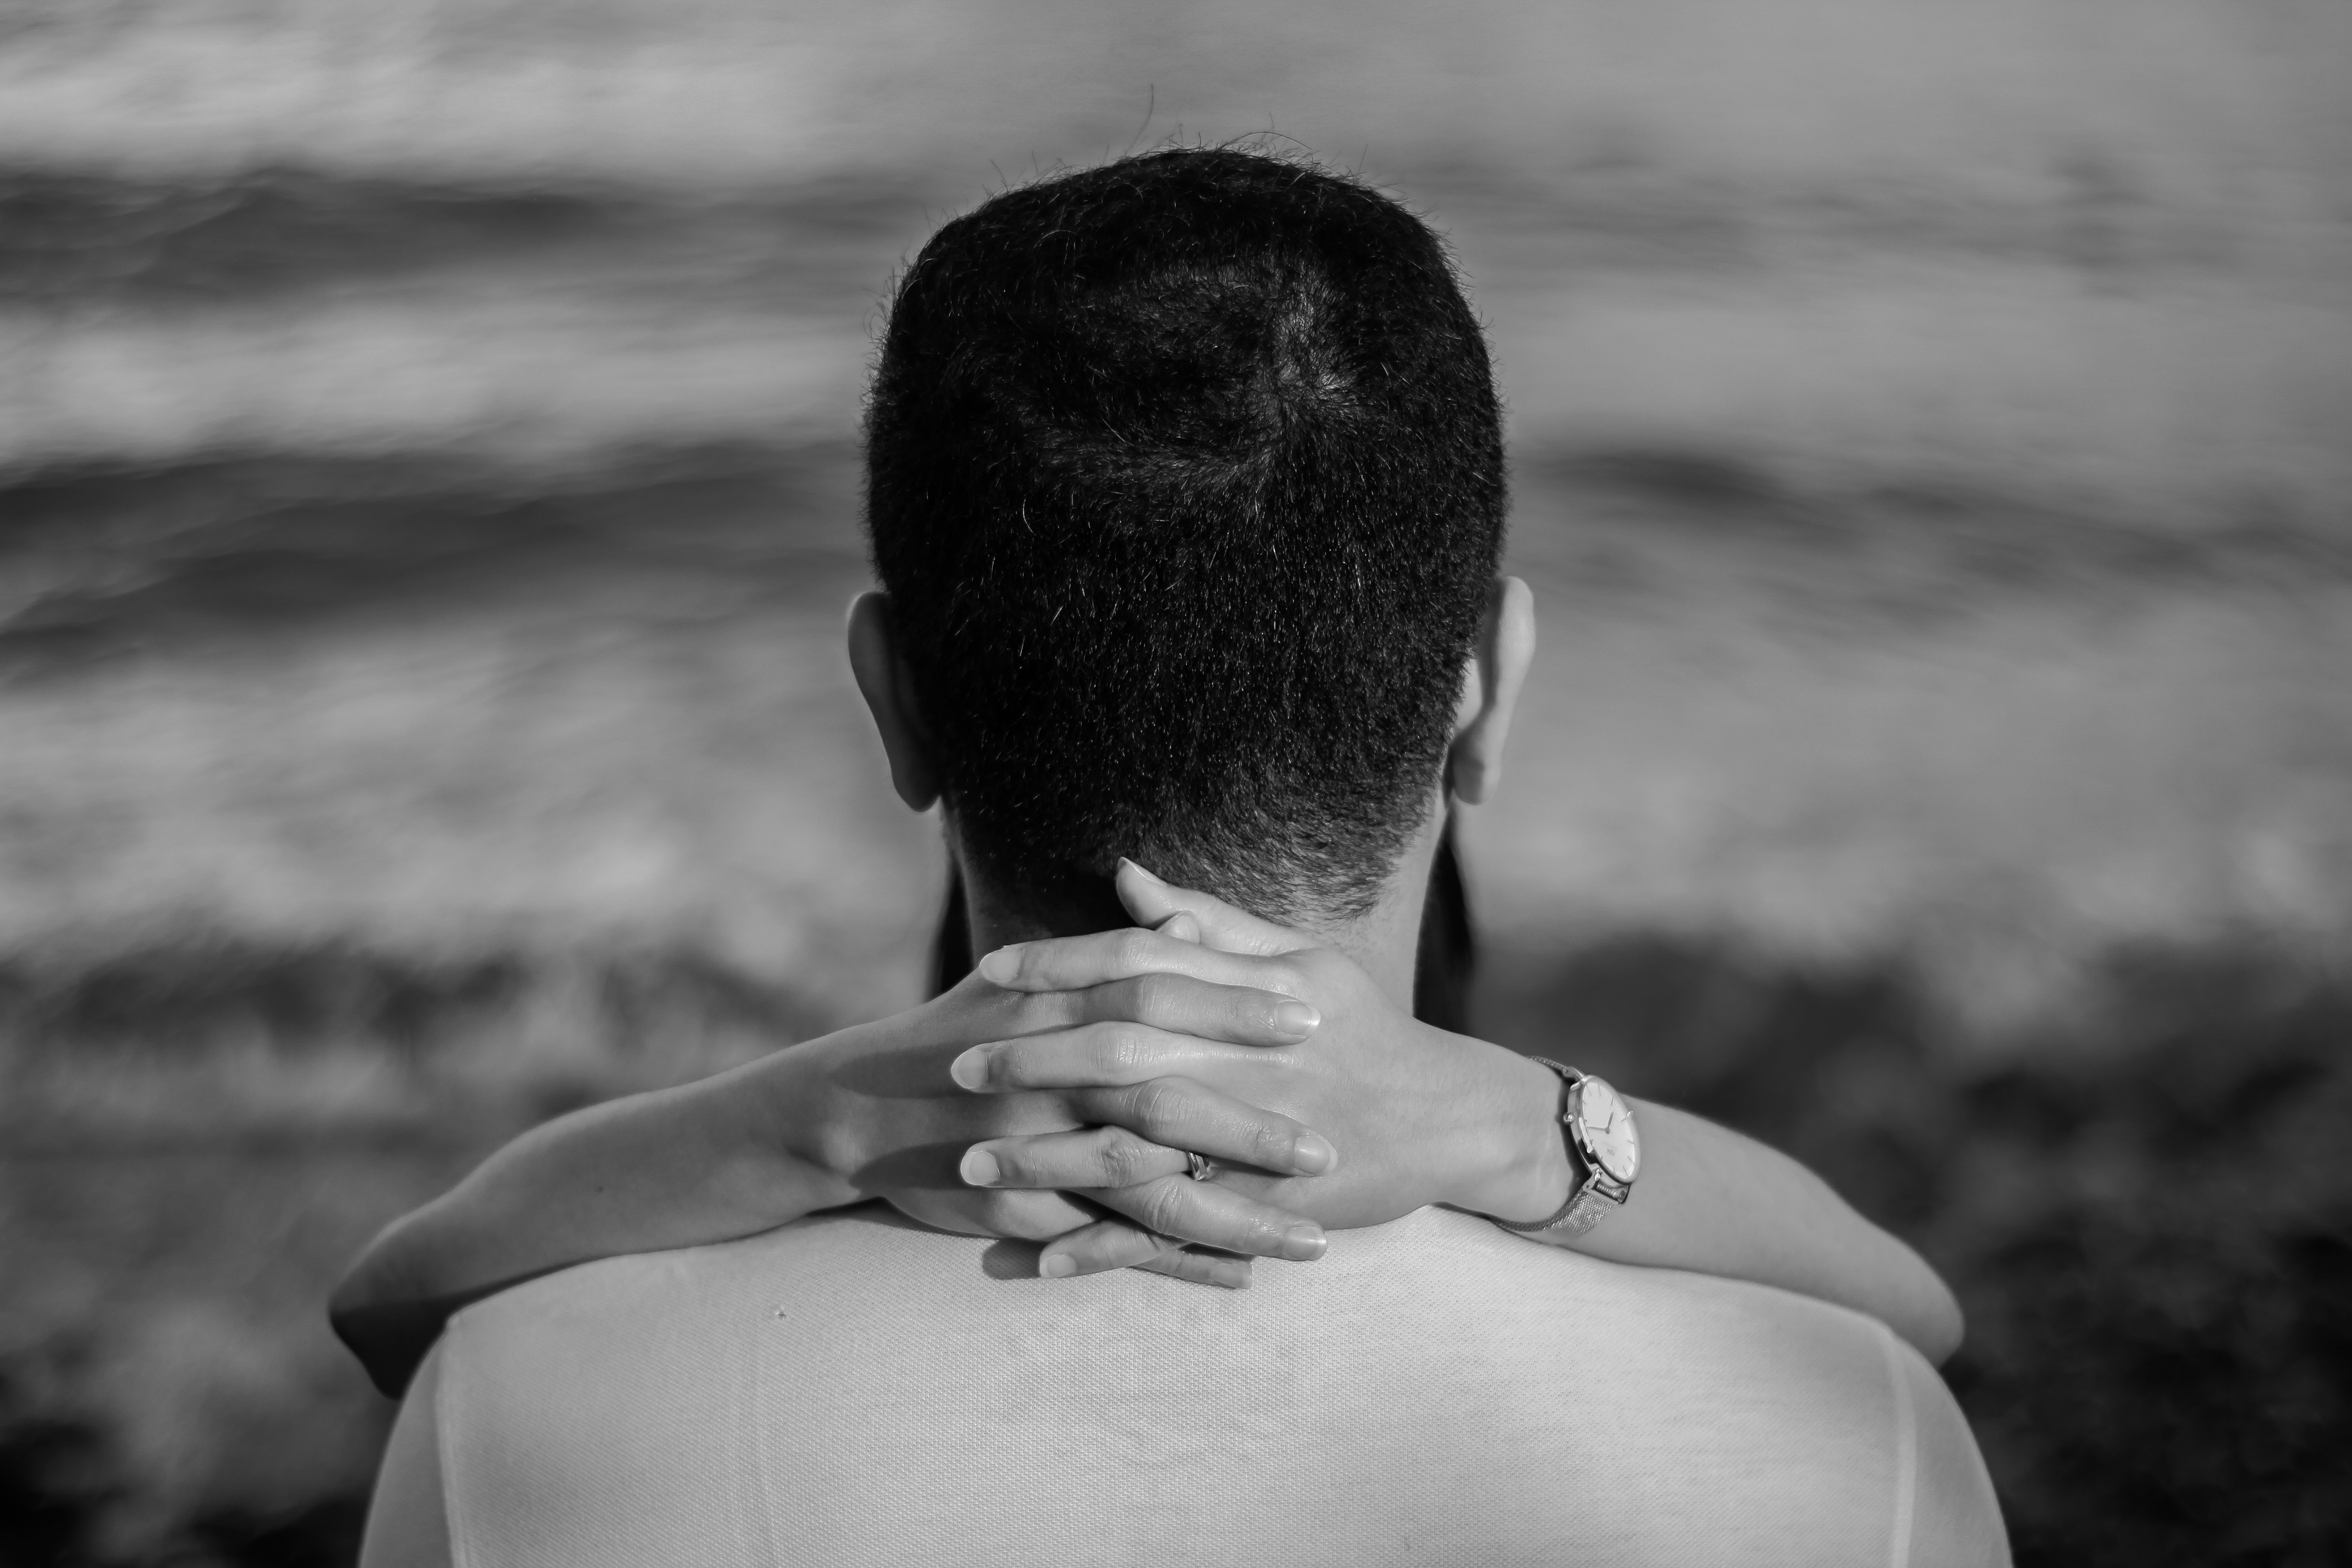
hair, shoulder, black, photograph, white, back, black and white, hairstyle, joint, monochrome photography, monochrome, beauty, head, neck, arm, hand, sky, black hair, photography, eye, long hair, human body, chignon, photo shoot, flash photography, cloud, stock photography, happy, style, model, portrait, portrait photography